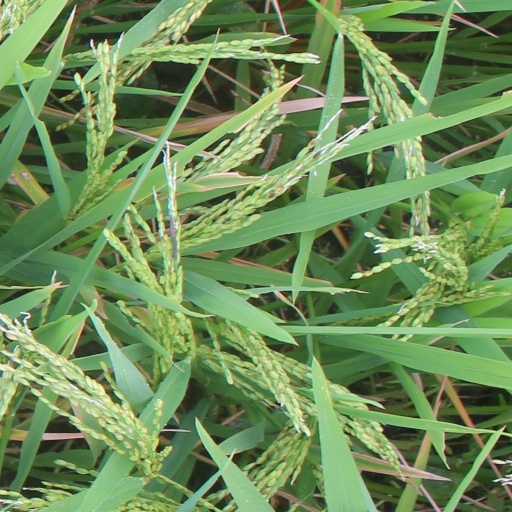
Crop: rice